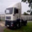
Label: truck